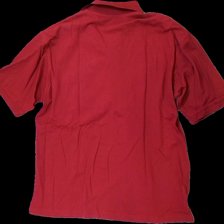
View: back
Type: Top
Category: Men
Brand: Park Lane
Colors: Red
Material: 100% cotton
Cut: Regular
Size: XXXL
Season: All
Stains: Minor
Damage: fläck
Damage location: top right
Damage 2 location: middle left
Damage 3 location: middle right
Price range: 50-100
Recommended usage: Reuse
Description: röd pike, liten fläck på arm